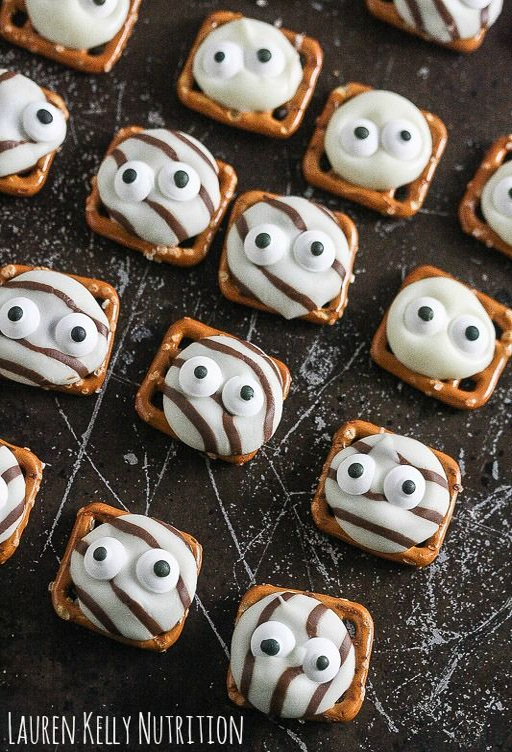
these mini treats require ingredients -- pretzels , brand , and candy eyes .